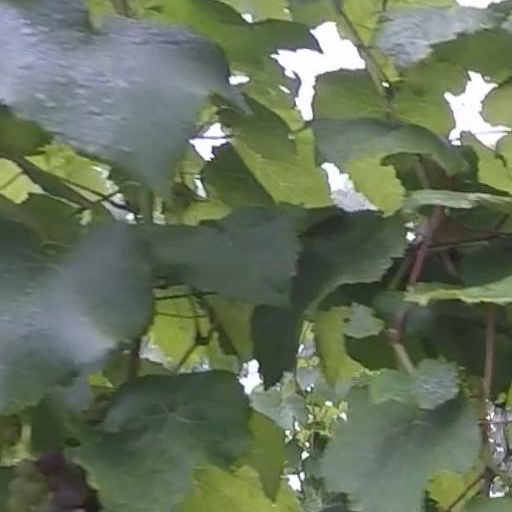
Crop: grape